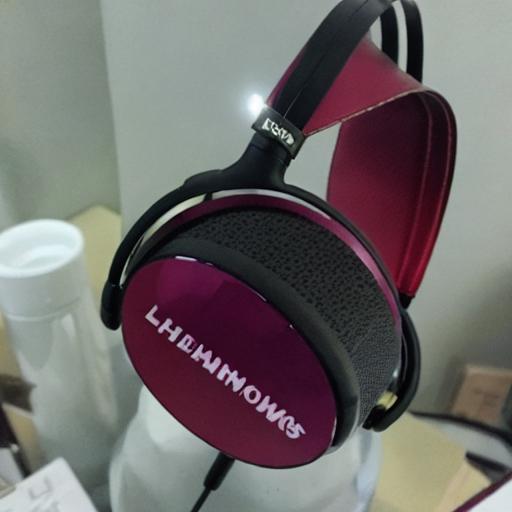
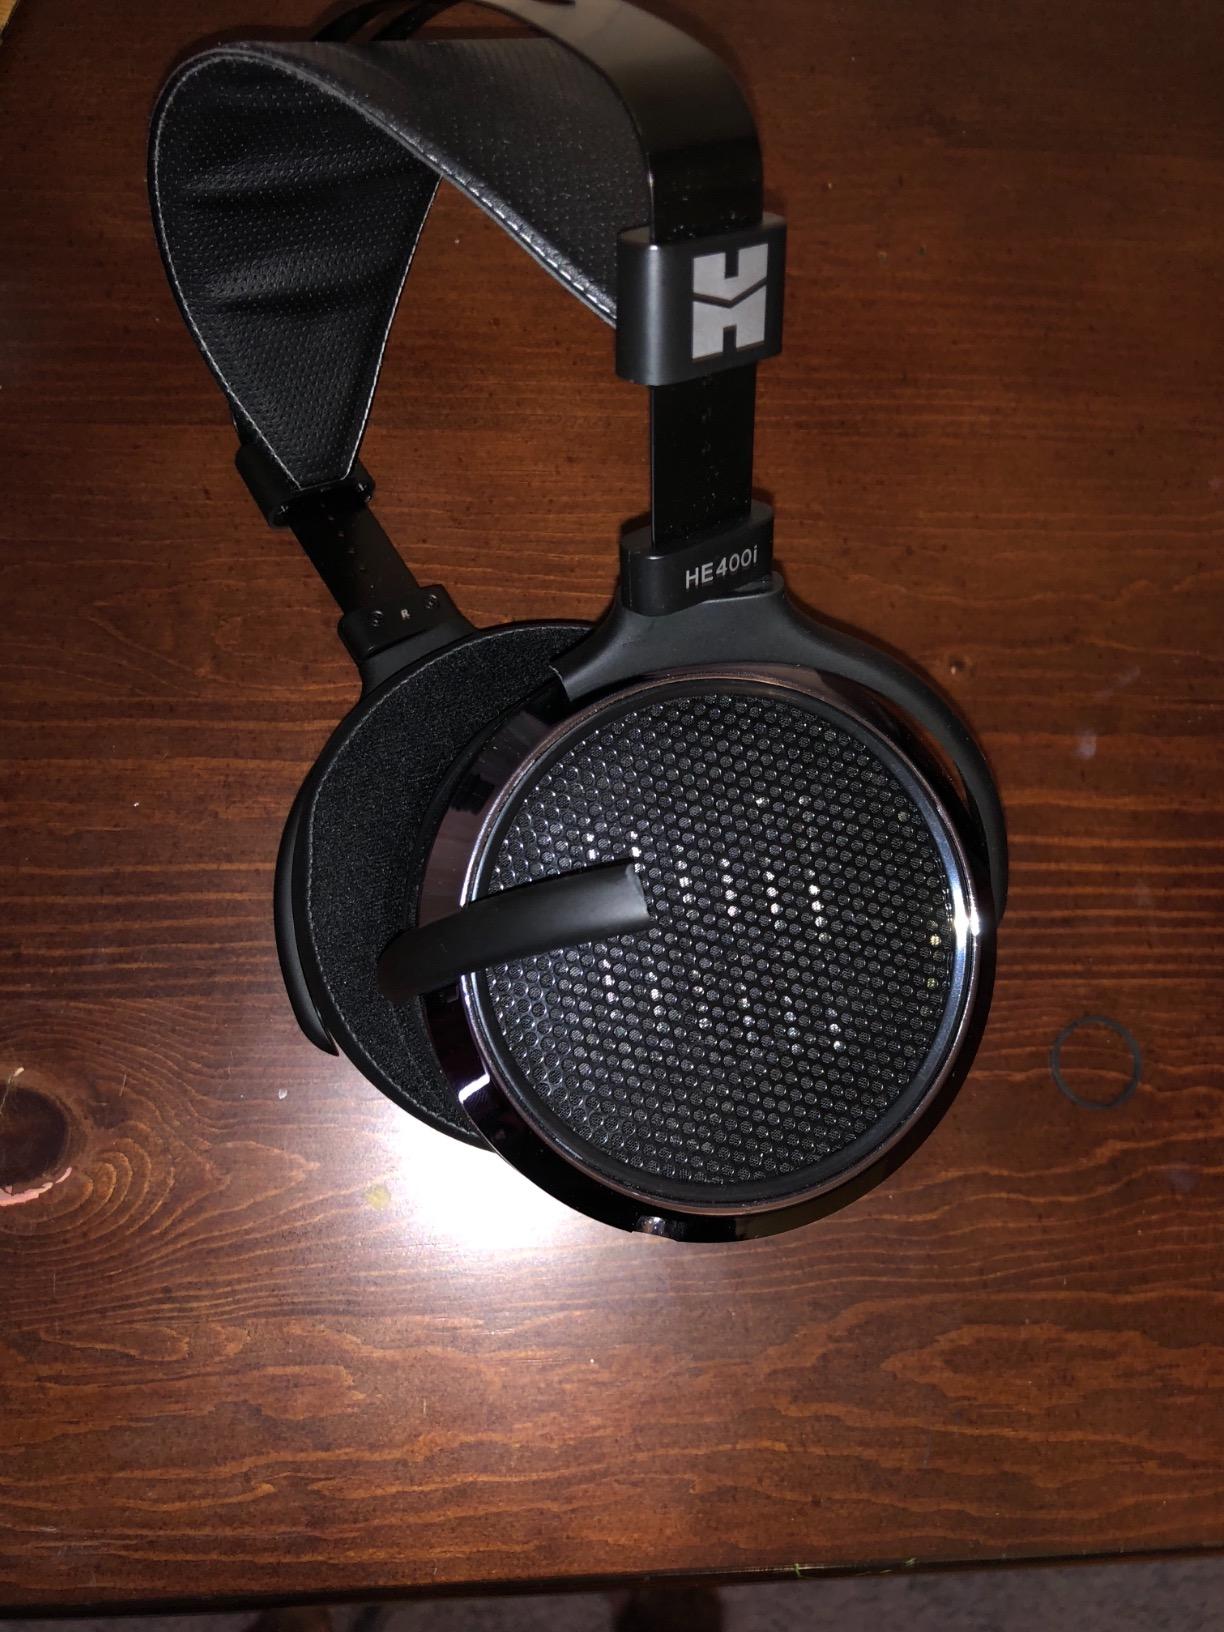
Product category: headphones
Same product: no